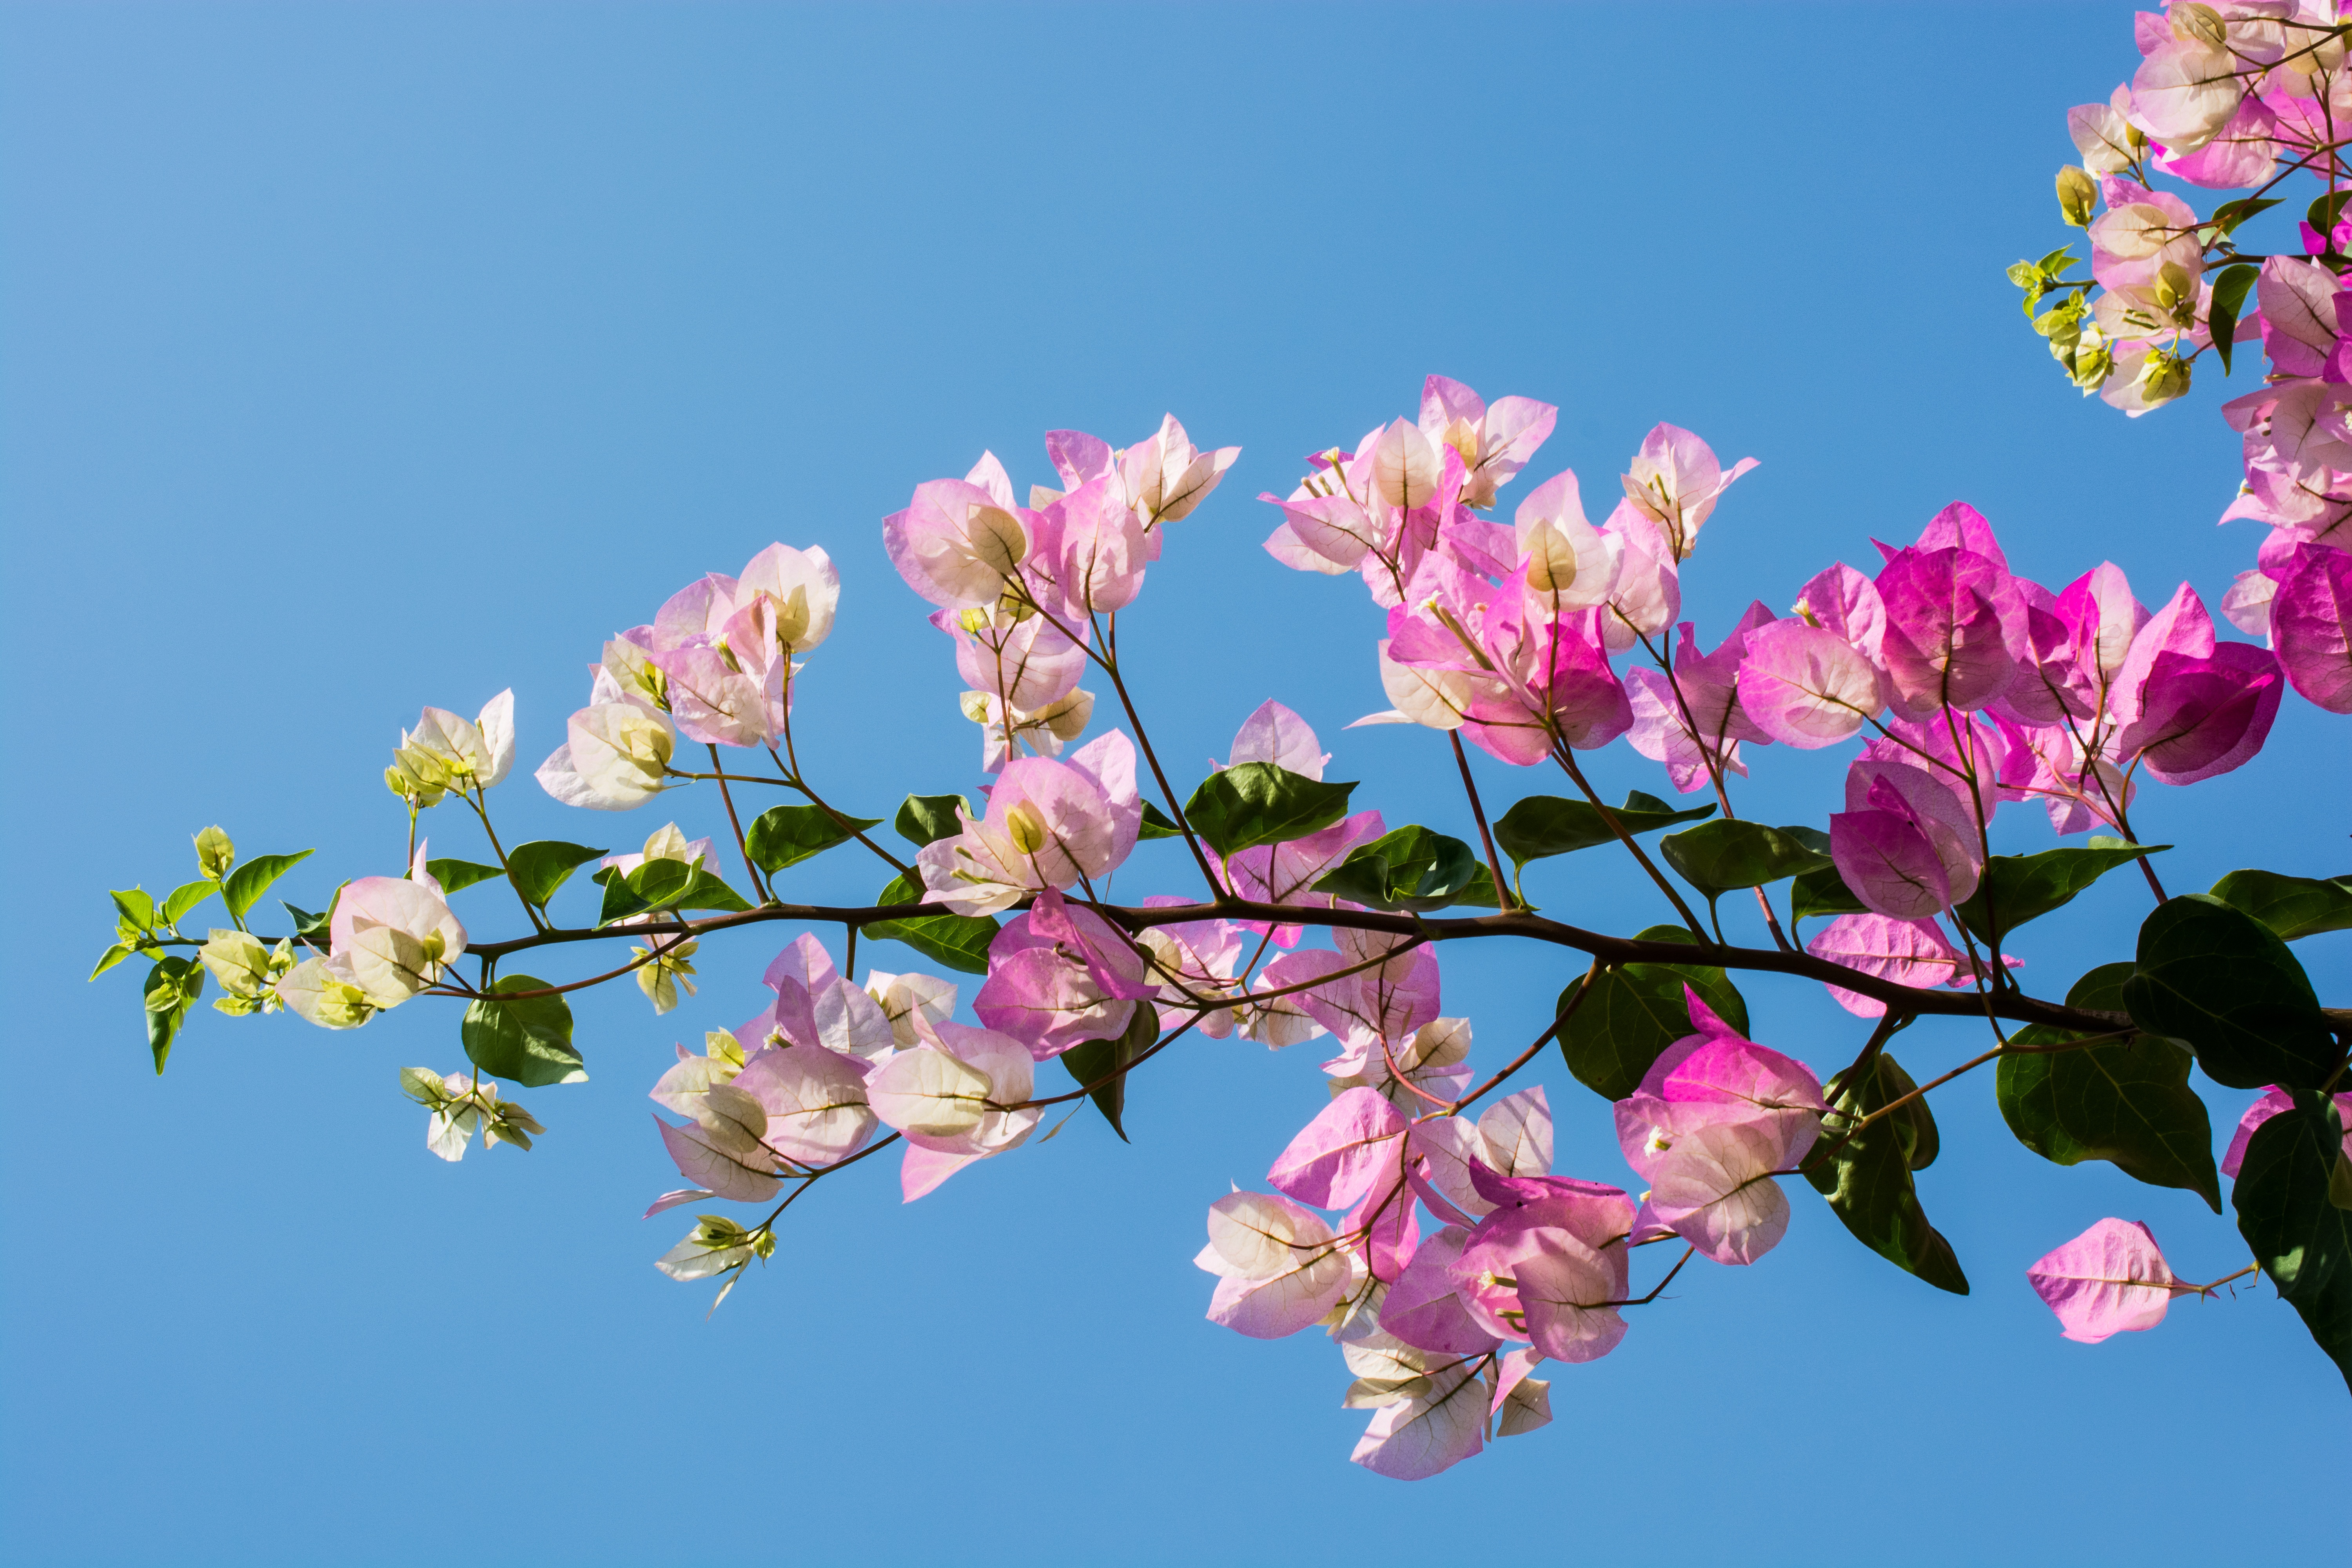
tree, branch, blossom, plant, flower, petal, bloom, spring, produce, botany, pink, close, flora, shrub, flowering plant, land plant